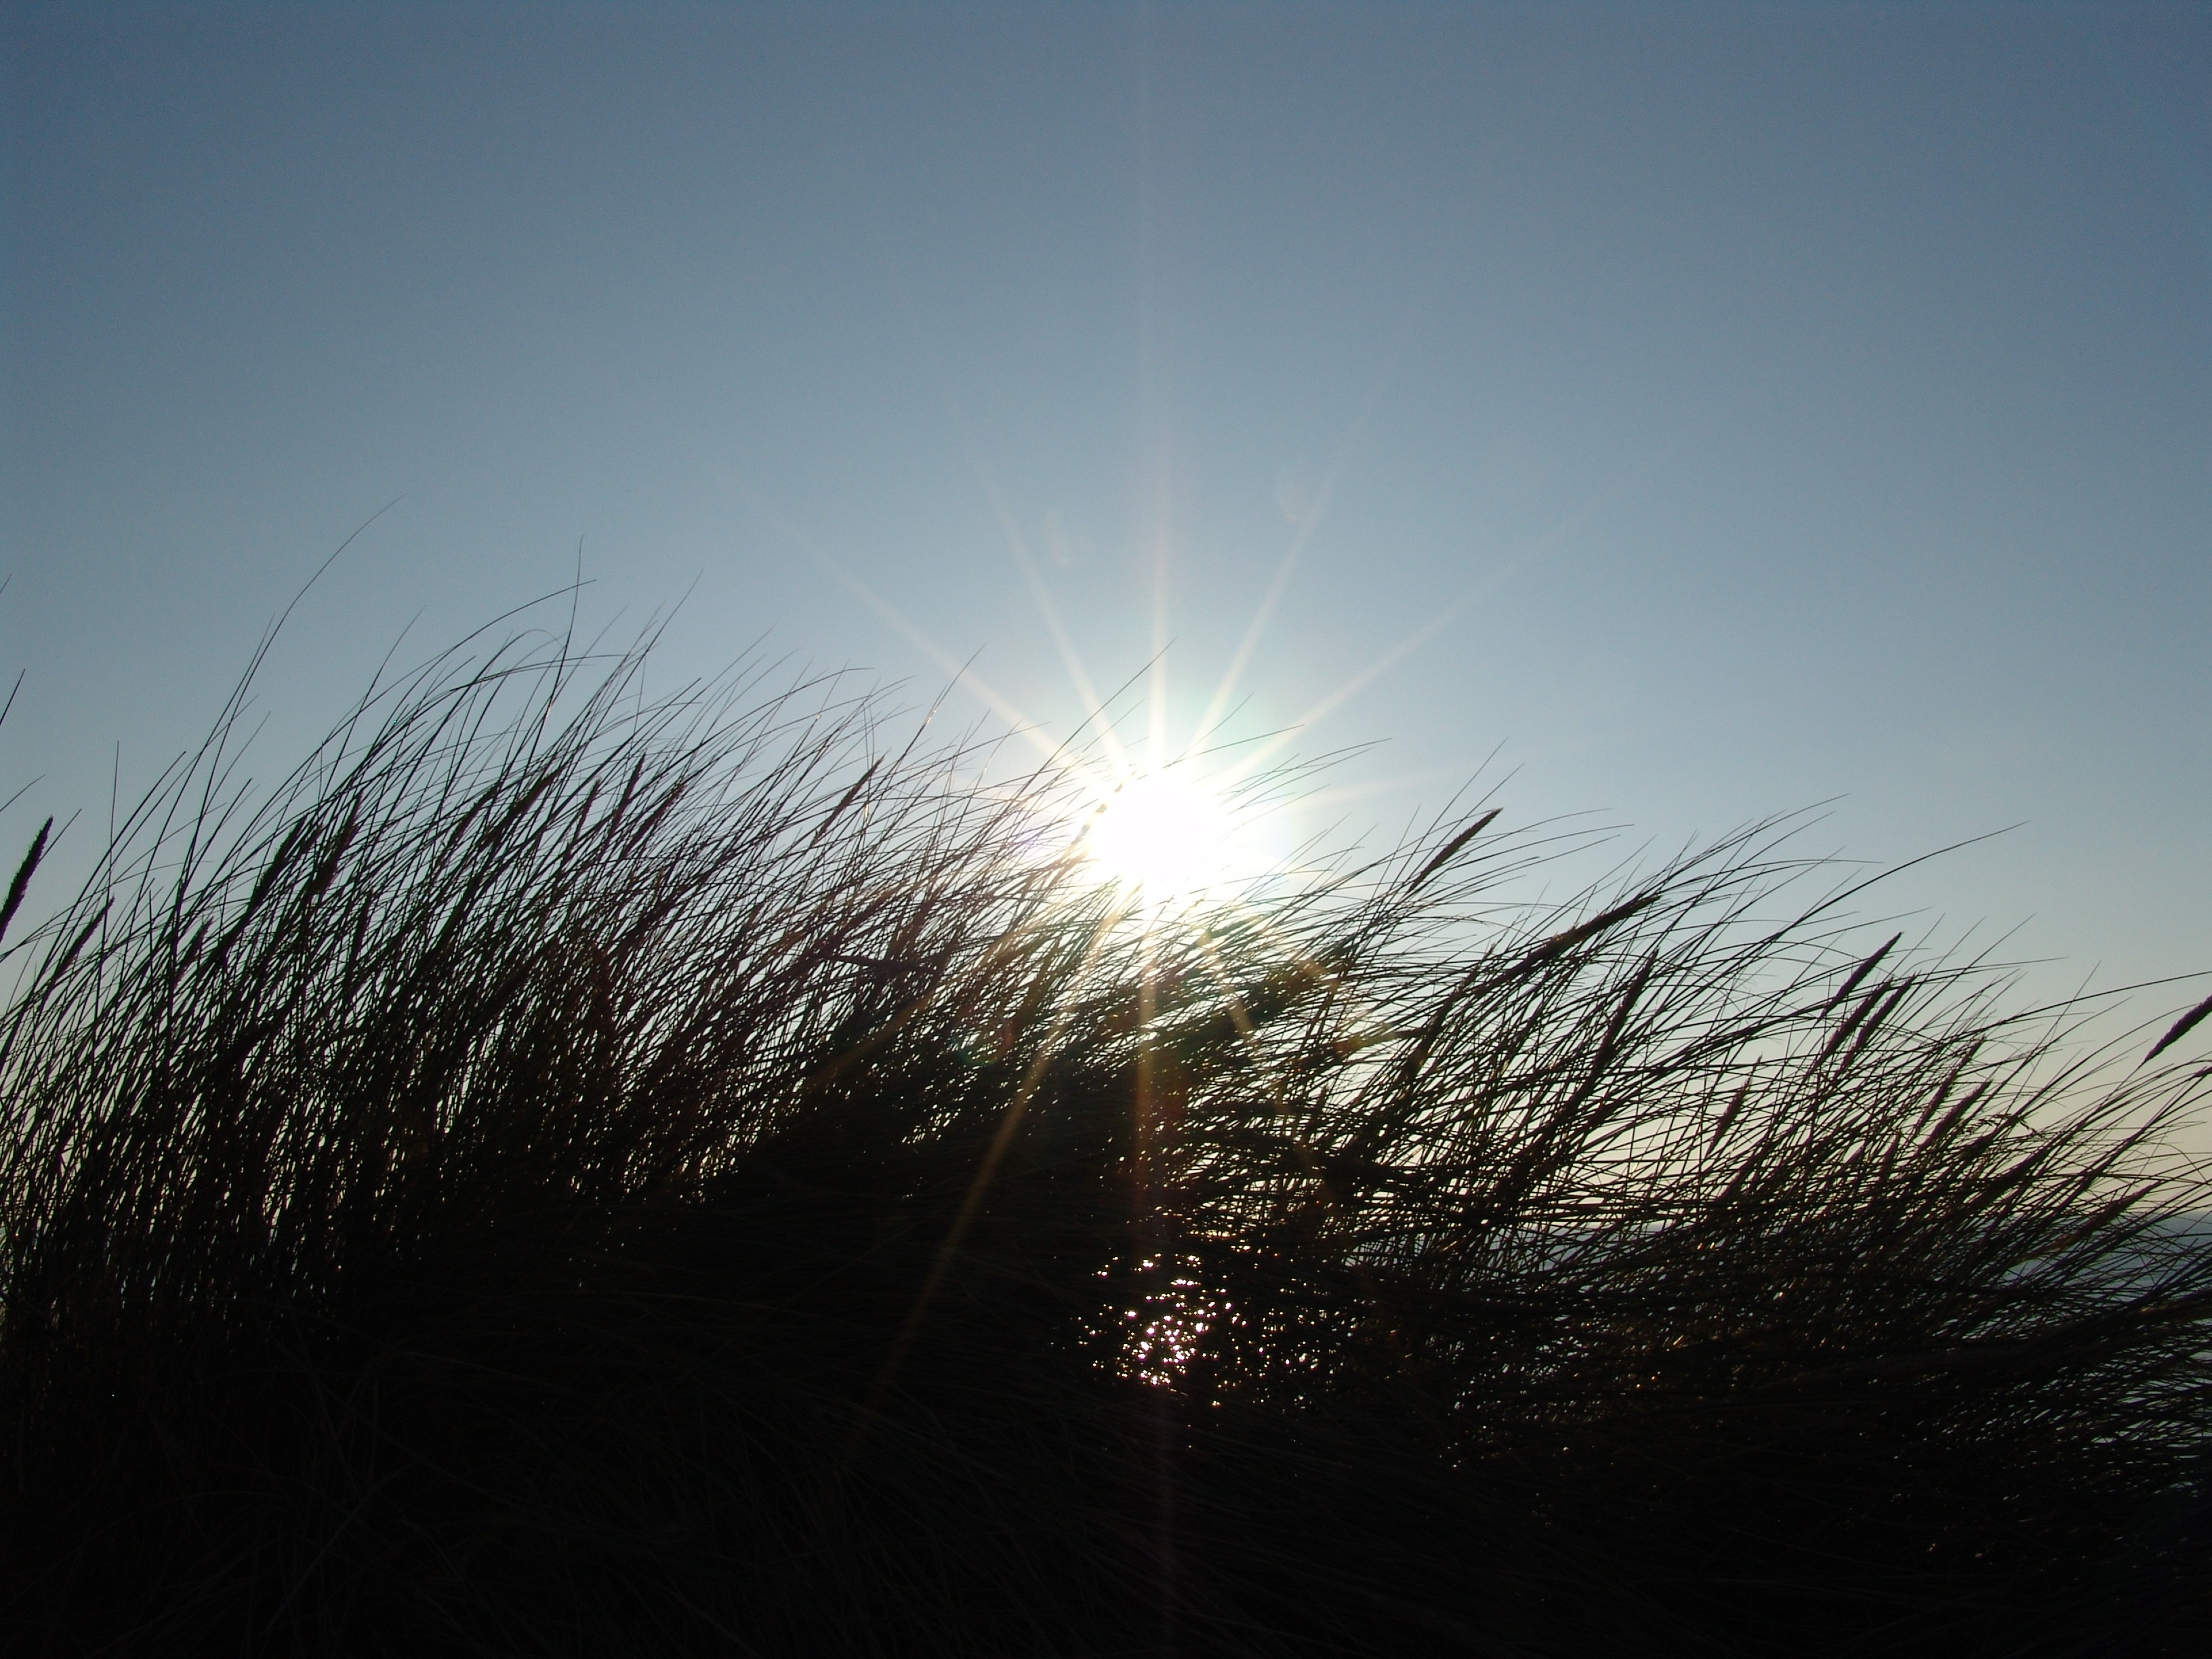
tree, nature, grass, horizon, branch, light, cloud, sky, sun, sunrise, sunset, sunlight, morning, wind, dawn, atmosphere, summer, dusk, evening, reflection, darkness, astronomical object, atmospheric phenomenon, atmosphere of earth